Onur Ağaoğlu

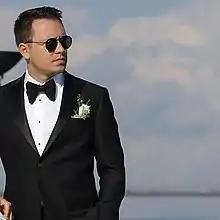

Onur Ağaoğlu (born June 15, 1990) is a Turkish architect, author, musician, and businessperson.